Cem Sultan

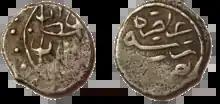
1481 dated "akçe" minted by Cem. On the obverse: "Sultan Cem son of Mehmed Khan" and on the reverse: "May his victory be glorious. Struck in Bursa, year 886 [AH]"

After the death of Karamanlı Mehmet Pasha, there was widespread rioting among the janissaries in Constantinople as there was neither a sultan nor a grand vizier to control the developments. Understanding the danger of the situation, former grand vizier Ishak Pasha took the initiative of beseeching Bayezid to arrive with all due haste. In the meantime, Ishak Pasha took the cautionary measure of proclaiming Bayezid's 11-year-old son, Sehzade (prince) Korkut, as regent until the arrival of his father.